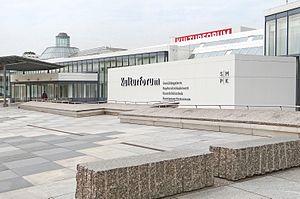
Cette liste des plus grands musées d'art du monde procède à un classement des musées d'art et autres musées contenant principalement des œuvres d'art en fonction de la surface totale d'exposition.